City of Manchester Stadium

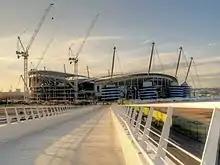
Etihad Stadium, viewed in March 2015 from the new SuisseGas Bridge

The record football attendance at the stadium not involving its host team Manchester City is 43,878, which was set at the 2008 UEFA Cup final game between Zenit Saint Petersburg and Rangers on 14 May 2008. As is customary for such games, the then 47,715 maximum physical capacity of the stadium had been reduced by UEFA to around 44,000 for this final. However, neither limit would have been able to accommodate the vast number of supporters of the Scottish club, estimated to be in excess of 130,000, that travelled down from Glasgow to Manchester on the day of the game, despite the club's official ticket allocation being just 13,000 and police requests for fans without tickets to stay home. This order of magnitude mismatch between the numbers of travelling fans and those holding tickets ultimately led to a serious public disorder incident in the centre of the city now inextricably associated with this final, despite the fact that the 44,000 or so crowd who watched the game inside the stadium were perfectly well-behaved.